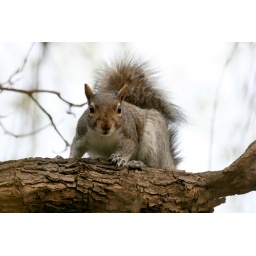
This fella sat up in the tree while his buddy on the ground got all the nuts.